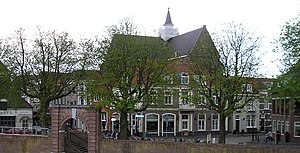
Grave (Nederlandene) / Galleri
Grave er en kommune og en by i den sydlige provins Noord-Brabant i Nederlandene.